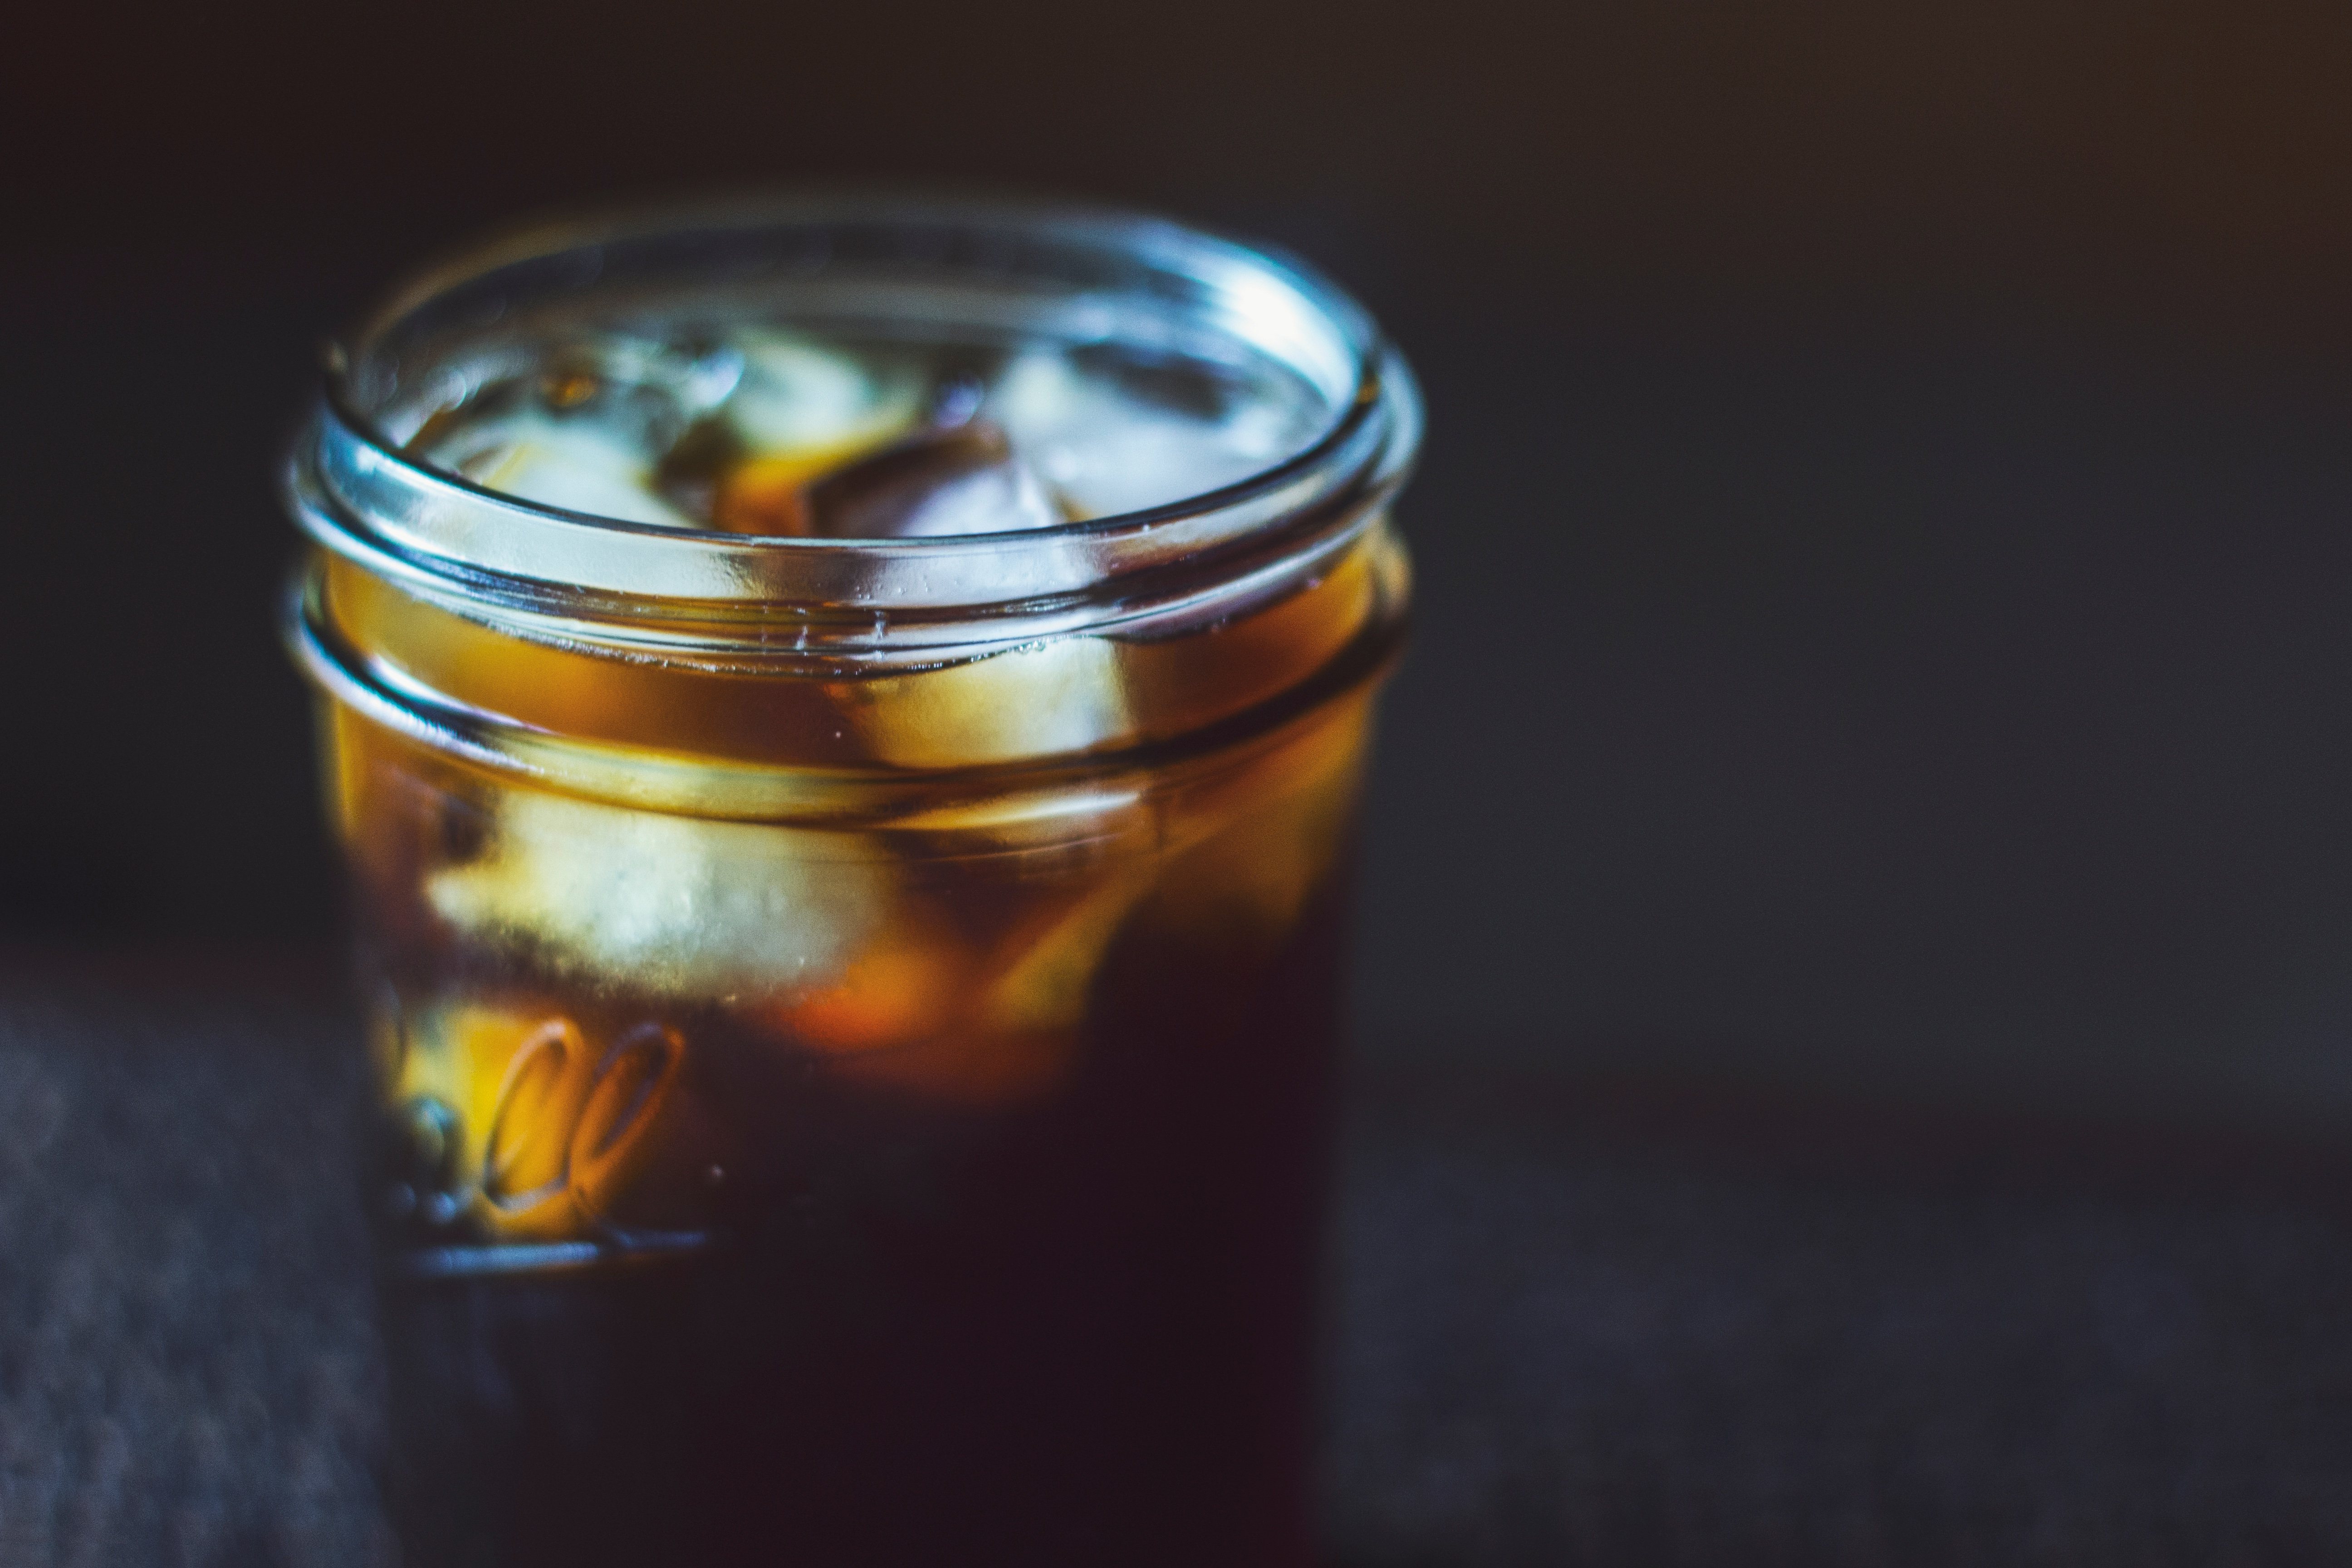
drink, lighting, liqueur, distilled beverage